London Road (film)

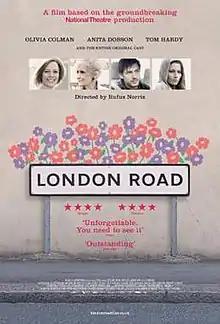
Theatrical release poster

London Road is a 2015 British musical mystery crime drama film directed by Rufus Norris and written by Adam Cork and Alecky Blythe based on their National Theatre musical of the same name, which in turn is based on the interviews about the Steve Wright killings. The film stars Olivia Colman, Anita Dobson and Tom Hardy.